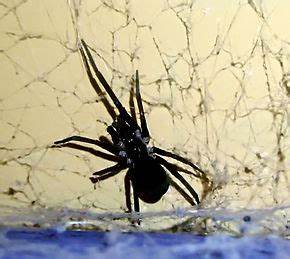
Label: spider